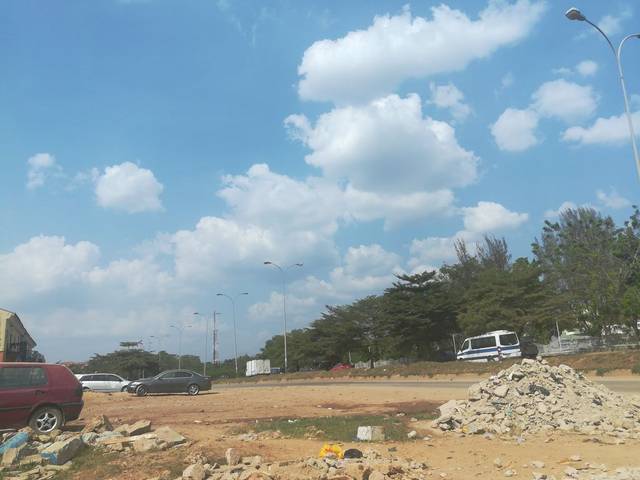
Region: Nigeria
Coordinates: 9.063, 7.436